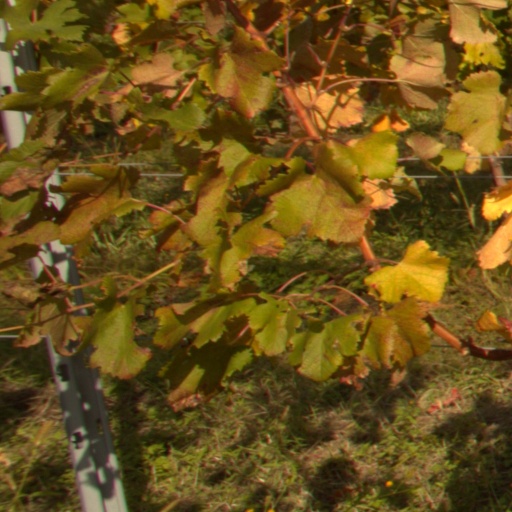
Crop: grape